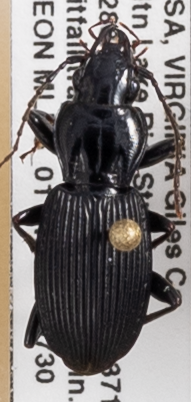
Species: Pterostichus lachrymosus
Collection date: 2019-07-30
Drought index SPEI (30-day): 0.42
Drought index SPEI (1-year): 2.09
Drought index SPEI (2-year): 2.09